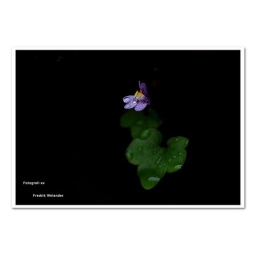
Tiny blue flower growind between giant stones in a royal wall. Natures revenge.